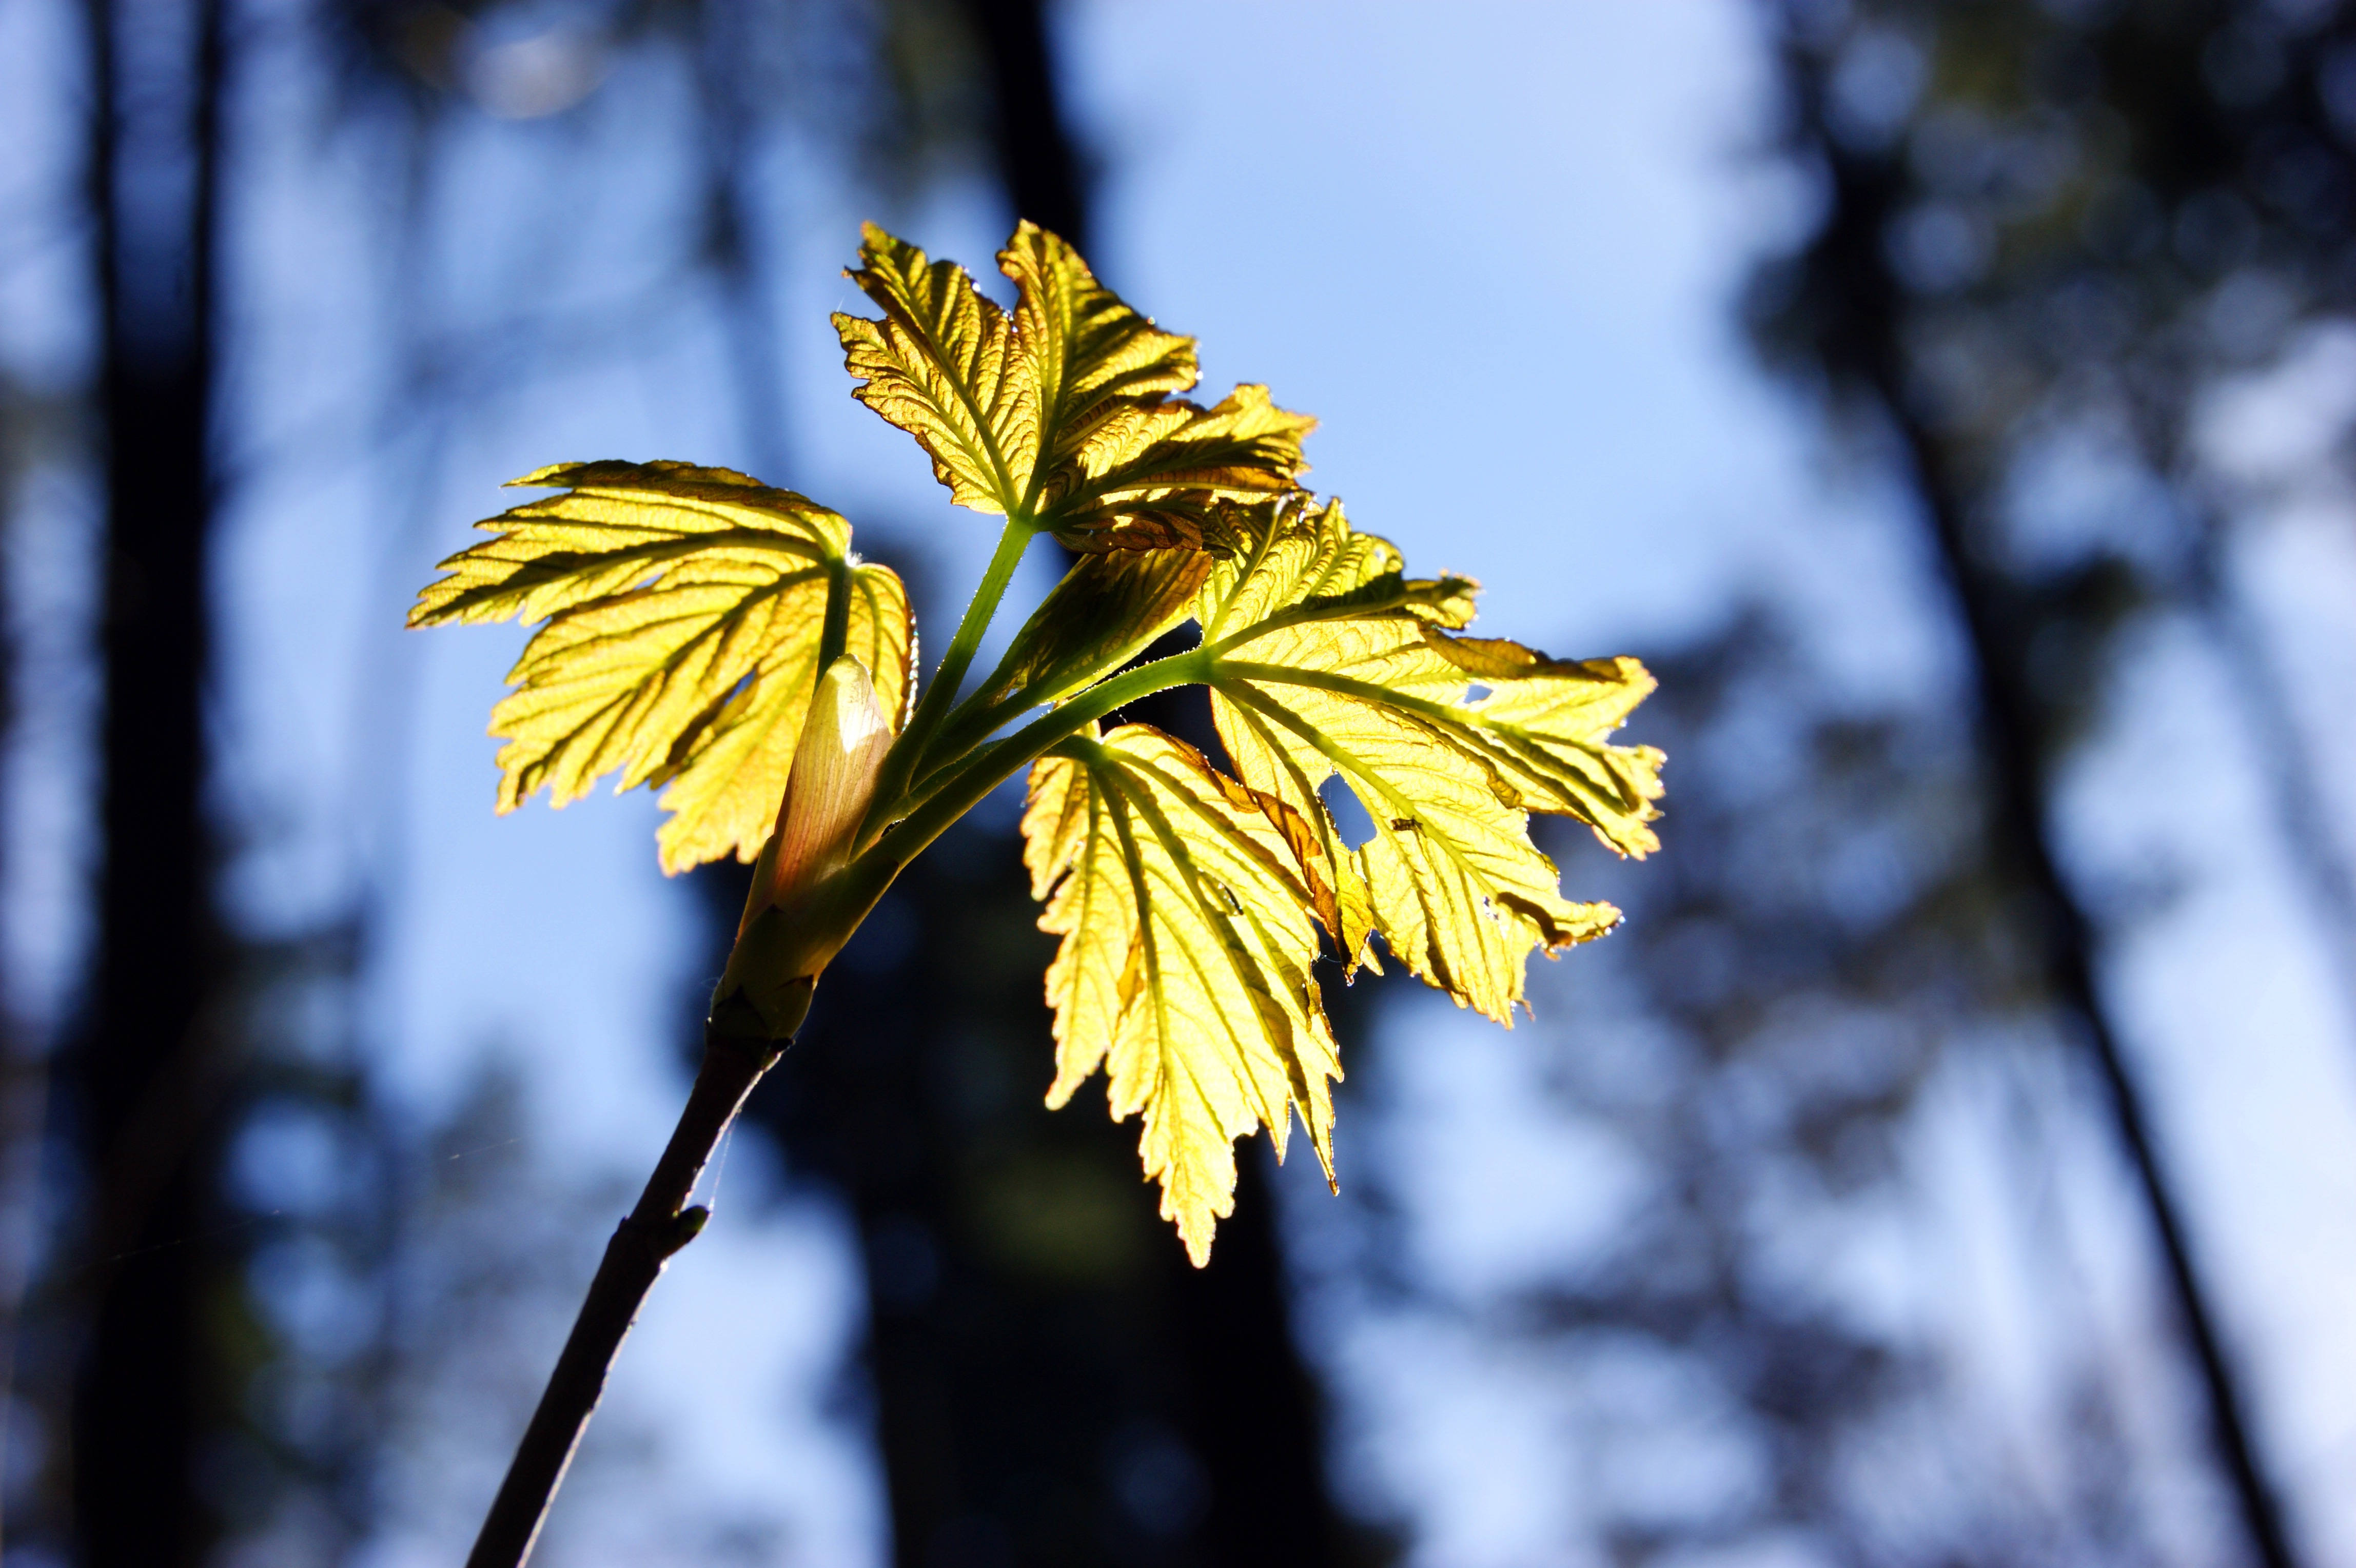
tree, nature, forest, branch, blossom, winter, plant, sunlight, leaf, flower, spring, green, autumn, botany, yellow, flora, season, maple, maple leaf, close up, leaves, macro photography, flowering plant, plant stem, woody plant, land plant